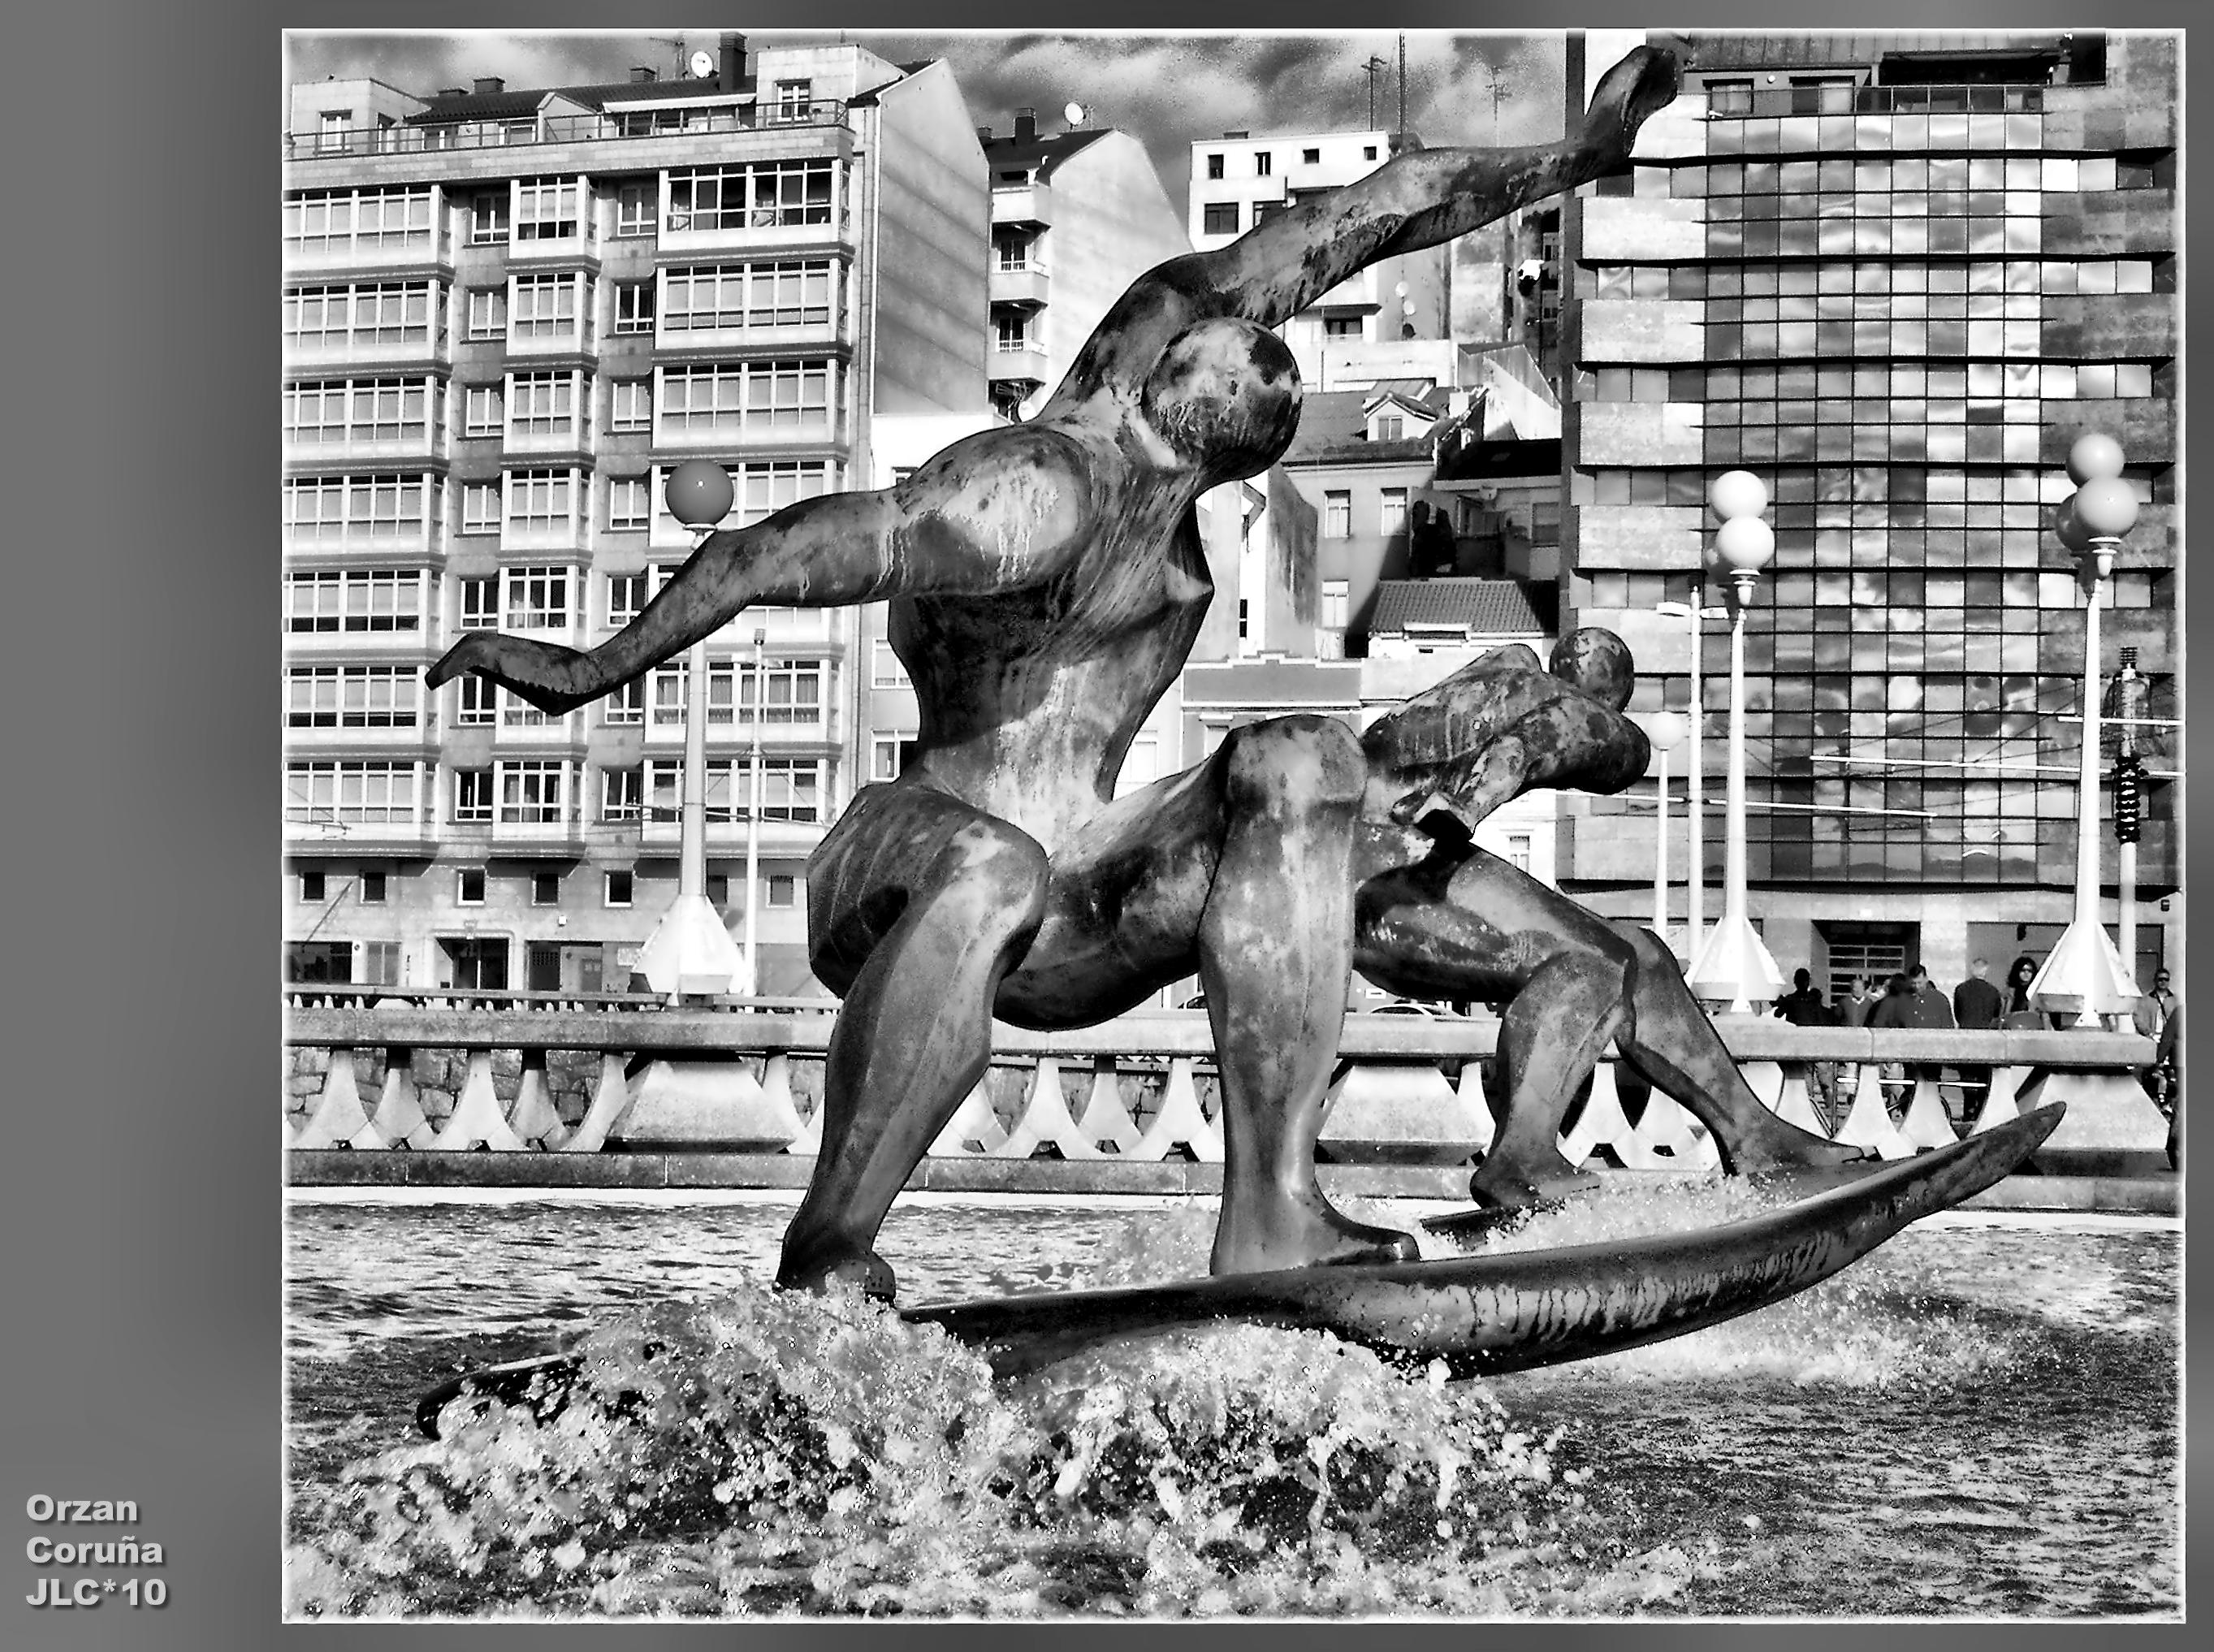
black and white, monochrome, muscle, art, cool image, photograph, photomontage, image, bodybuilding, monochrome photography